Flora Juliet Bowley

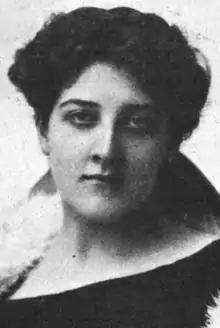
Flora Juliet Bowley, from a 1906 publication.

Flora Juliet Bowley was born in San Francisco in 1881, the daughter of Freeman Sparks Bowley (1846-1903) and Flora Ella Pepper Bowley (1846-1939). Her father, who briefly led the 30th U.S. Colored Infantry regiment and was a prisoner-of-war in the American Civil War, was a railroad engineer who wrote several books on military topics, and a memoir. Her mother, known as "Mother Bowley", was a beloved maternal figure at San Francisco's Presidio. One of her brothers was U.S. Army general Albert Jesse Bowley Sr. She graduated from Smith College.